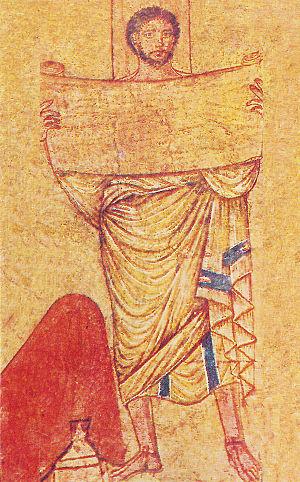
Le judaïsme synagogal est un courant du judaïsme apparu vers le IIᵉ siècle avant l’ère chrétienne, avec l’édification des premières synagogues dans la diaspora juive et en Judée antique. Parallèle au courant du judaïsme sacerdotal, il s’est développé après la destruction du Second Temple de Jérusalem en 70.
L'Israël antique désigne des populations qui ont vécu dans les territoires actuels d'Israël et de Palestine dont le récit national est donné par la Bible hébraïque. Celle-ci présente les Israélites comme descendants d'une même famille, divisés en douze tribus indépendantes puis fédérés en un royaume unifié qui se scinde ultérieurement. L'archéologie tend en revanche à situer les débuts de leur histoire aux derniers siècles du IIᵉ millénaire av. J.‑C., après l'effondrement des grands empires égyptien et hittite dominant le Proche-Orient. Des sociétés sédentaires émergent alors dans les hautes terres situées entre la plaine côtière palestinienne et le Jourdain, où se développent par la suite des entités politiques qui deviennent de plus en plus complexes, jusqu'à l'apparition de deux royaumes, Israël au nord et Juda au sud, peut-être issus de la scission d'un royaume unique. Ces deux États connaissent ensuite des fortunes diverses. Prospère, organisé autour de sa capitale Samarie, le premier est finalement vaincu et absorbé par les Assyriens en 722 av. J.-C., qui ne parviennent pas à faire subir le même sort au second.
La synagogue de Doura Europos est un édifice de culte juif situé dans la ville hellénistique et romaine de Doura Europos dans la province de Syrie. C'est l'un des monuments les plus importants pour l'étude de l'art juif dans l'Antiquité, témoin du judaïsme synagogal.
Jérémie est un personnage de la Bible qui apparaît principalement dans le livre de Jérémie, dont il est souvent présenté comme l'auteur. Il est également évoqué dans le deuxième livre des Chroniques. C'est un prophète du Tanakh dans le judaïsme ou de l'Ancien Testament pour les chrétiens.